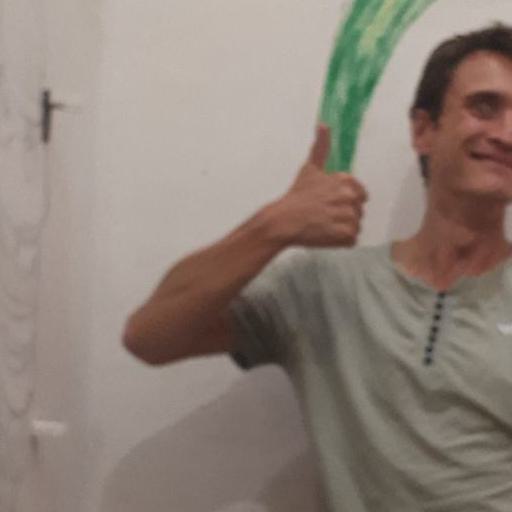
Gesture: like